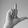
ASL letter: L